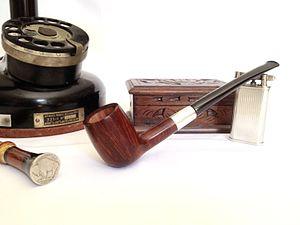
Pipe en bruyère
La pipe est un objet servant principalement à fumer le tabac mais aussi d'autres substances comme le cannabis, l'opium, le crack ou encore de la méthamphétamine.